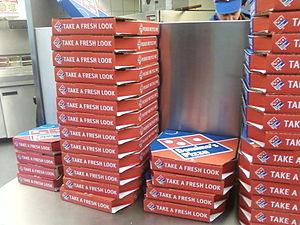
Le carton à pizza ou la boîte à pizza est un emballage spécifiquement créé pour faciliter le transport et la livraison de pizzas chaudes.